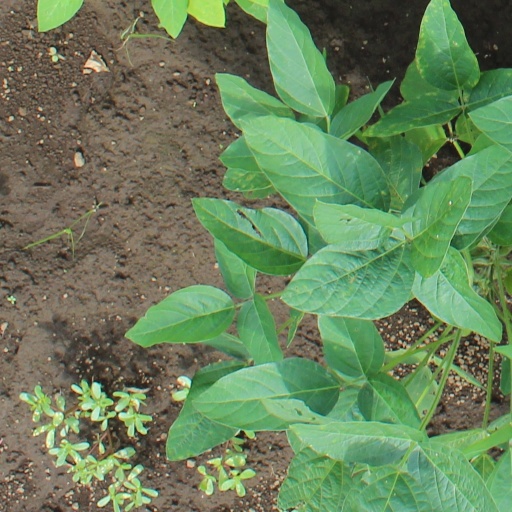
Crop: soybean